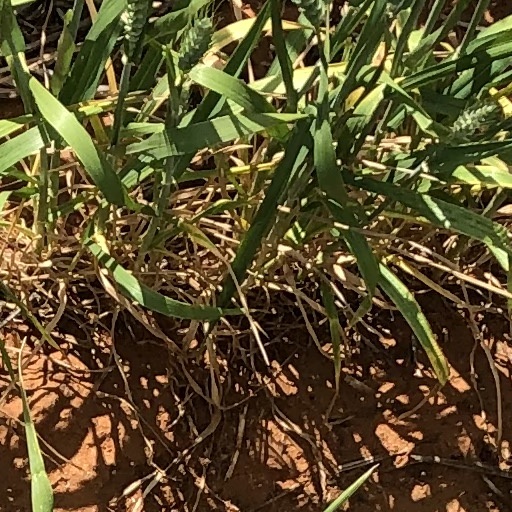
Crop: wheat